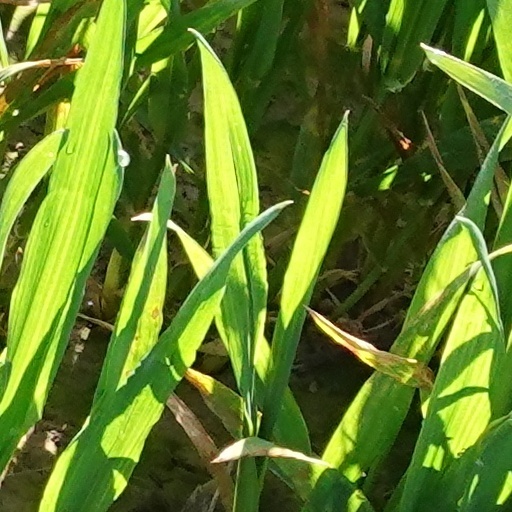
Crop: wheat